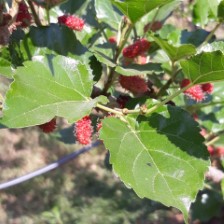
Variety: ChiangMai60